Tanks of Japan

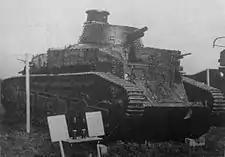
Front-angle view of Experimental tank No.1 (Type 87 Chi-I)

After World War II, Supreme Commander of the Allied Powers (A.K.A. GHQ in Japan) ceased all military manufacturing and development plants in Japan, making the country lose the technology to build and manufacture tanks and armoured vehicles. Then due to the Korean War, the Supreme Commander of the Allied Powers ordered Japan to re-militarize, forming armed police forces (National police reserve, later called National security force, then finally Japan ground self-defence force) and provided M4A3E8 Sherman and M24 Chaffee tanks.